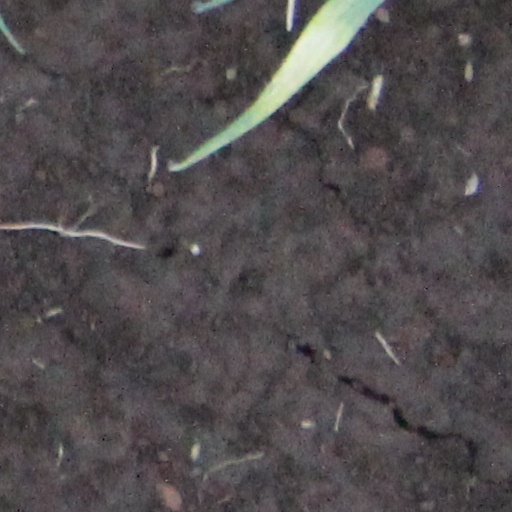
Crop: wheat